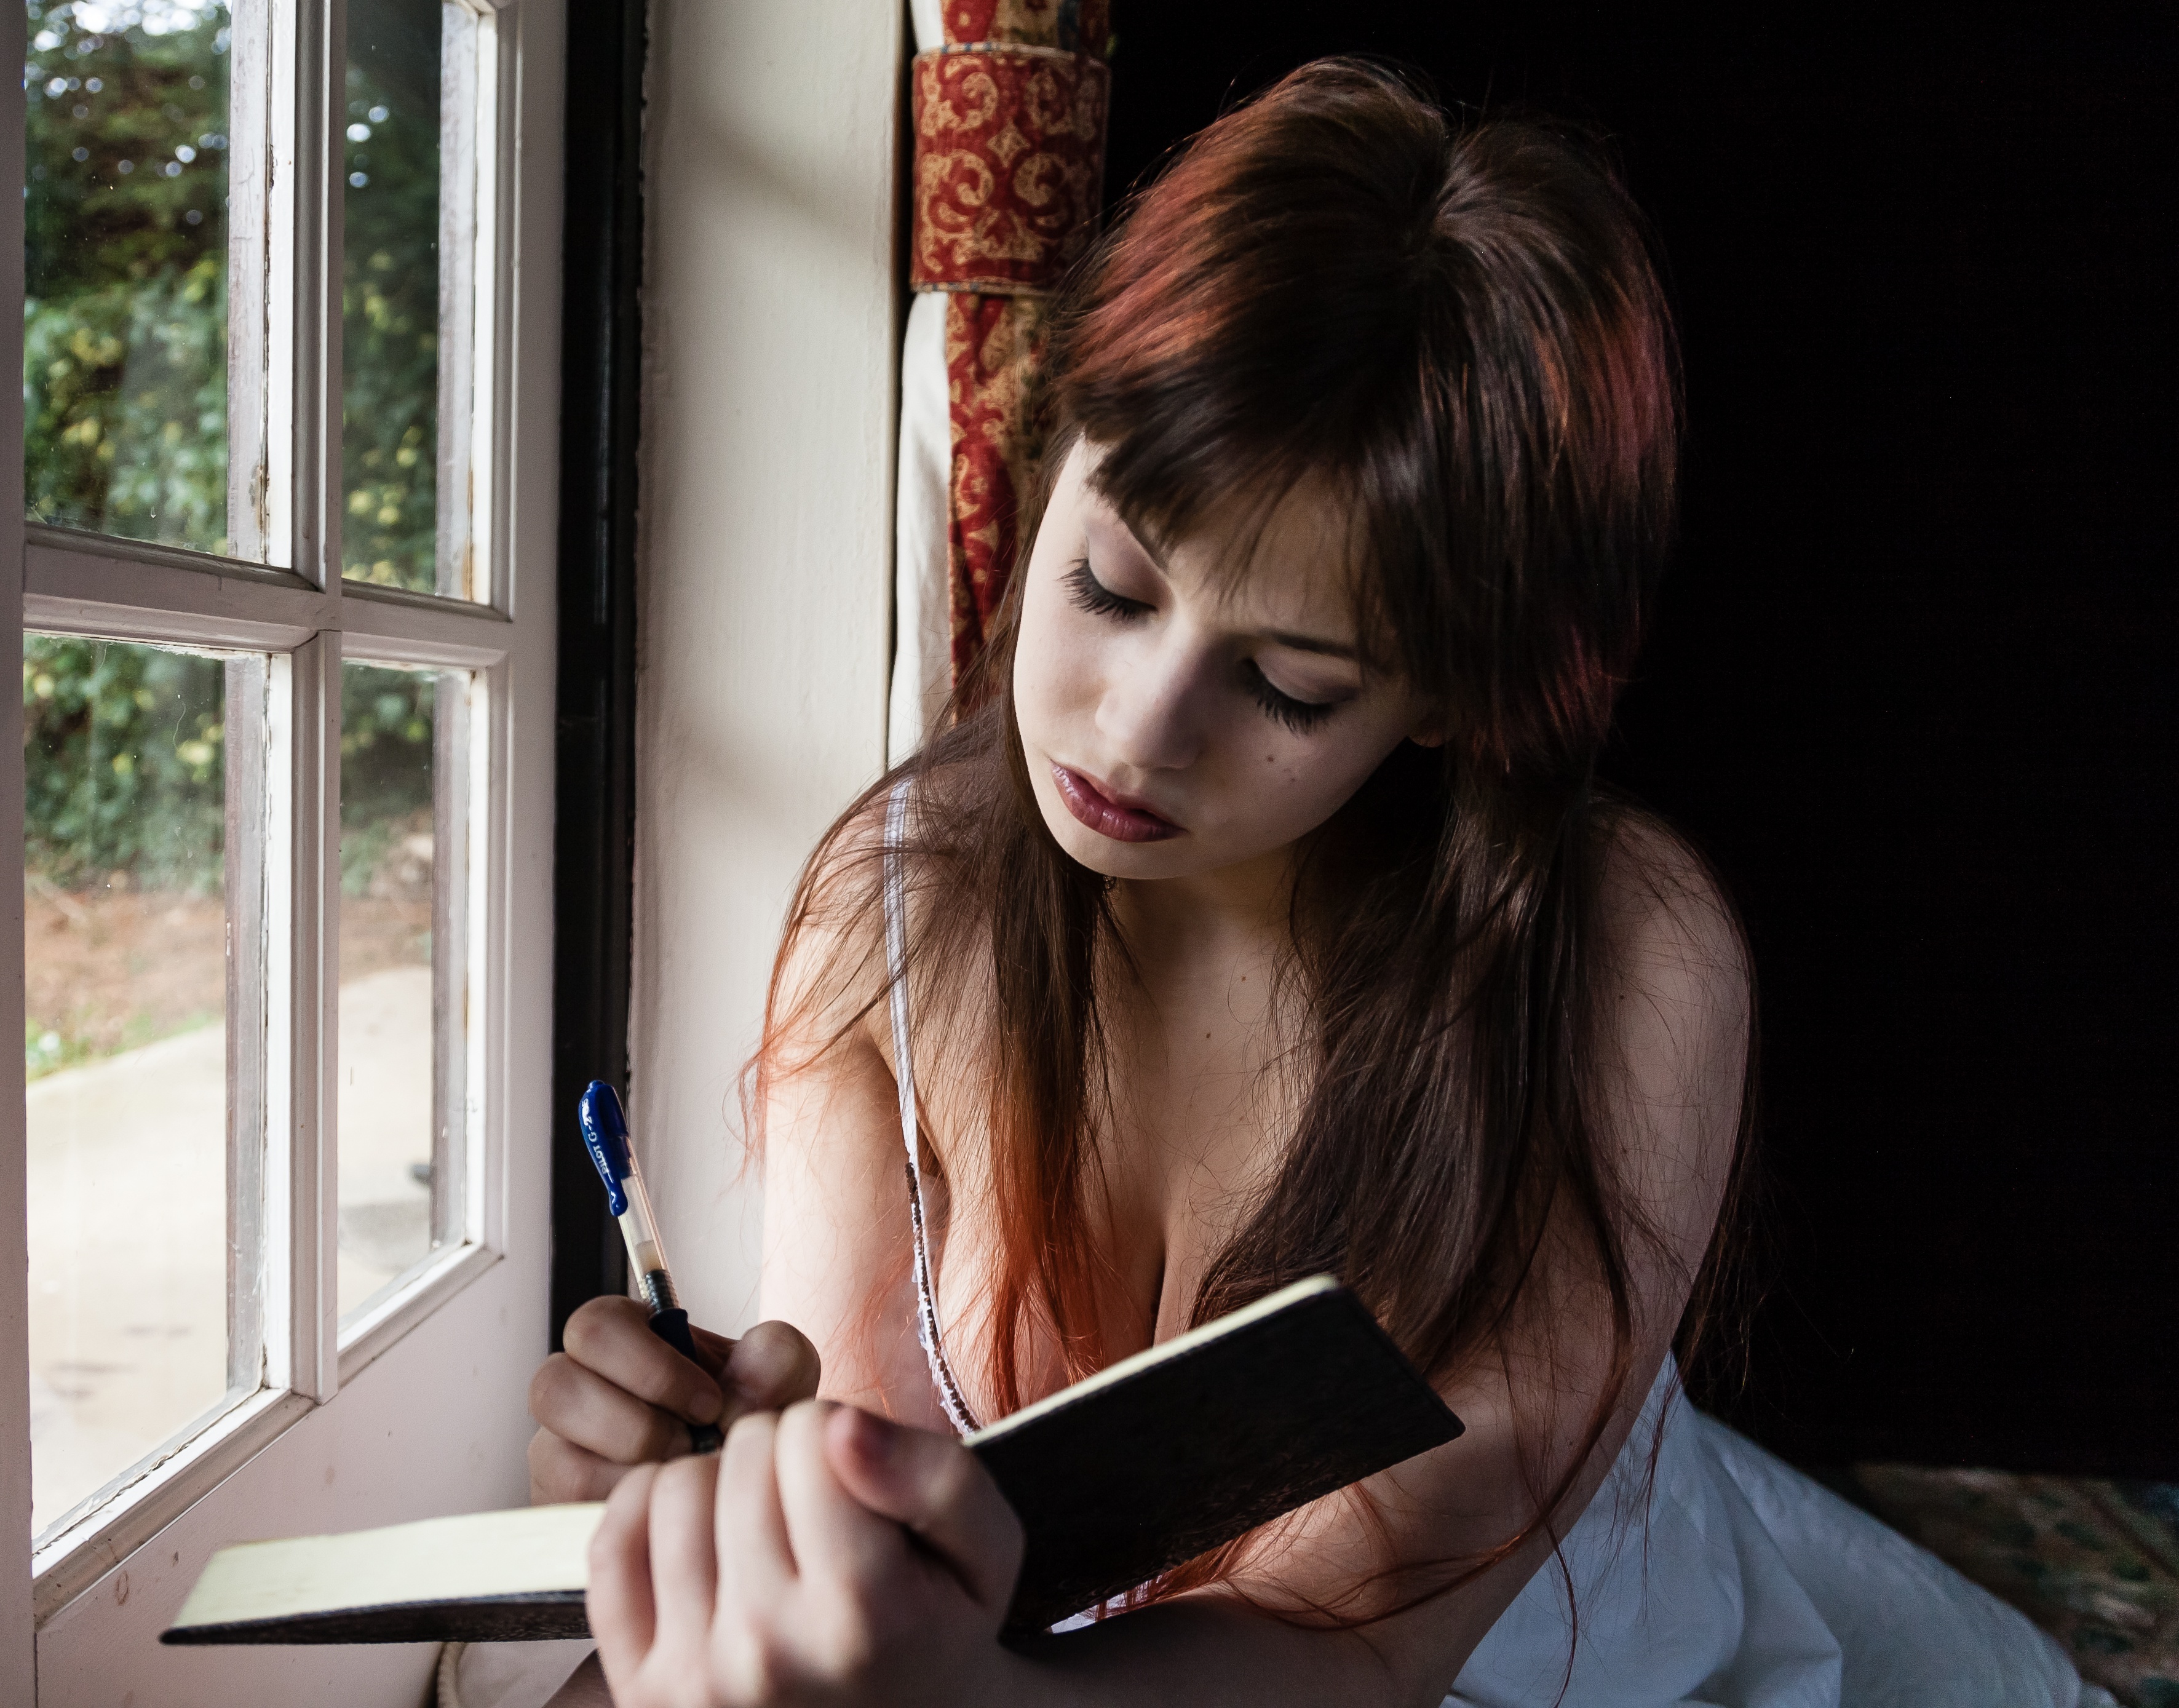
writing, person, girl, woman, hair, photography, diary, female, portrait, model, sitting, fashion, lady, hairstyle, red hair, write, caucasian, sad, indoors, eye, beauty, problem, photo shoot, brown hair, sad woman, portrait photography, human positions